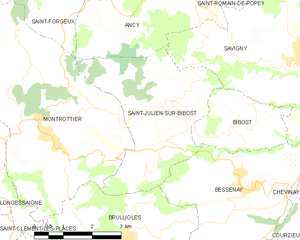
Carte des communes françaises